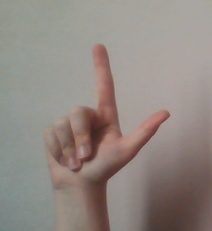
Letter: laam